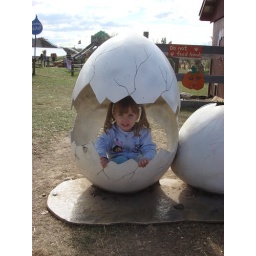
this egg was so cute -- i'd like to get her in her Easter dress next spring!